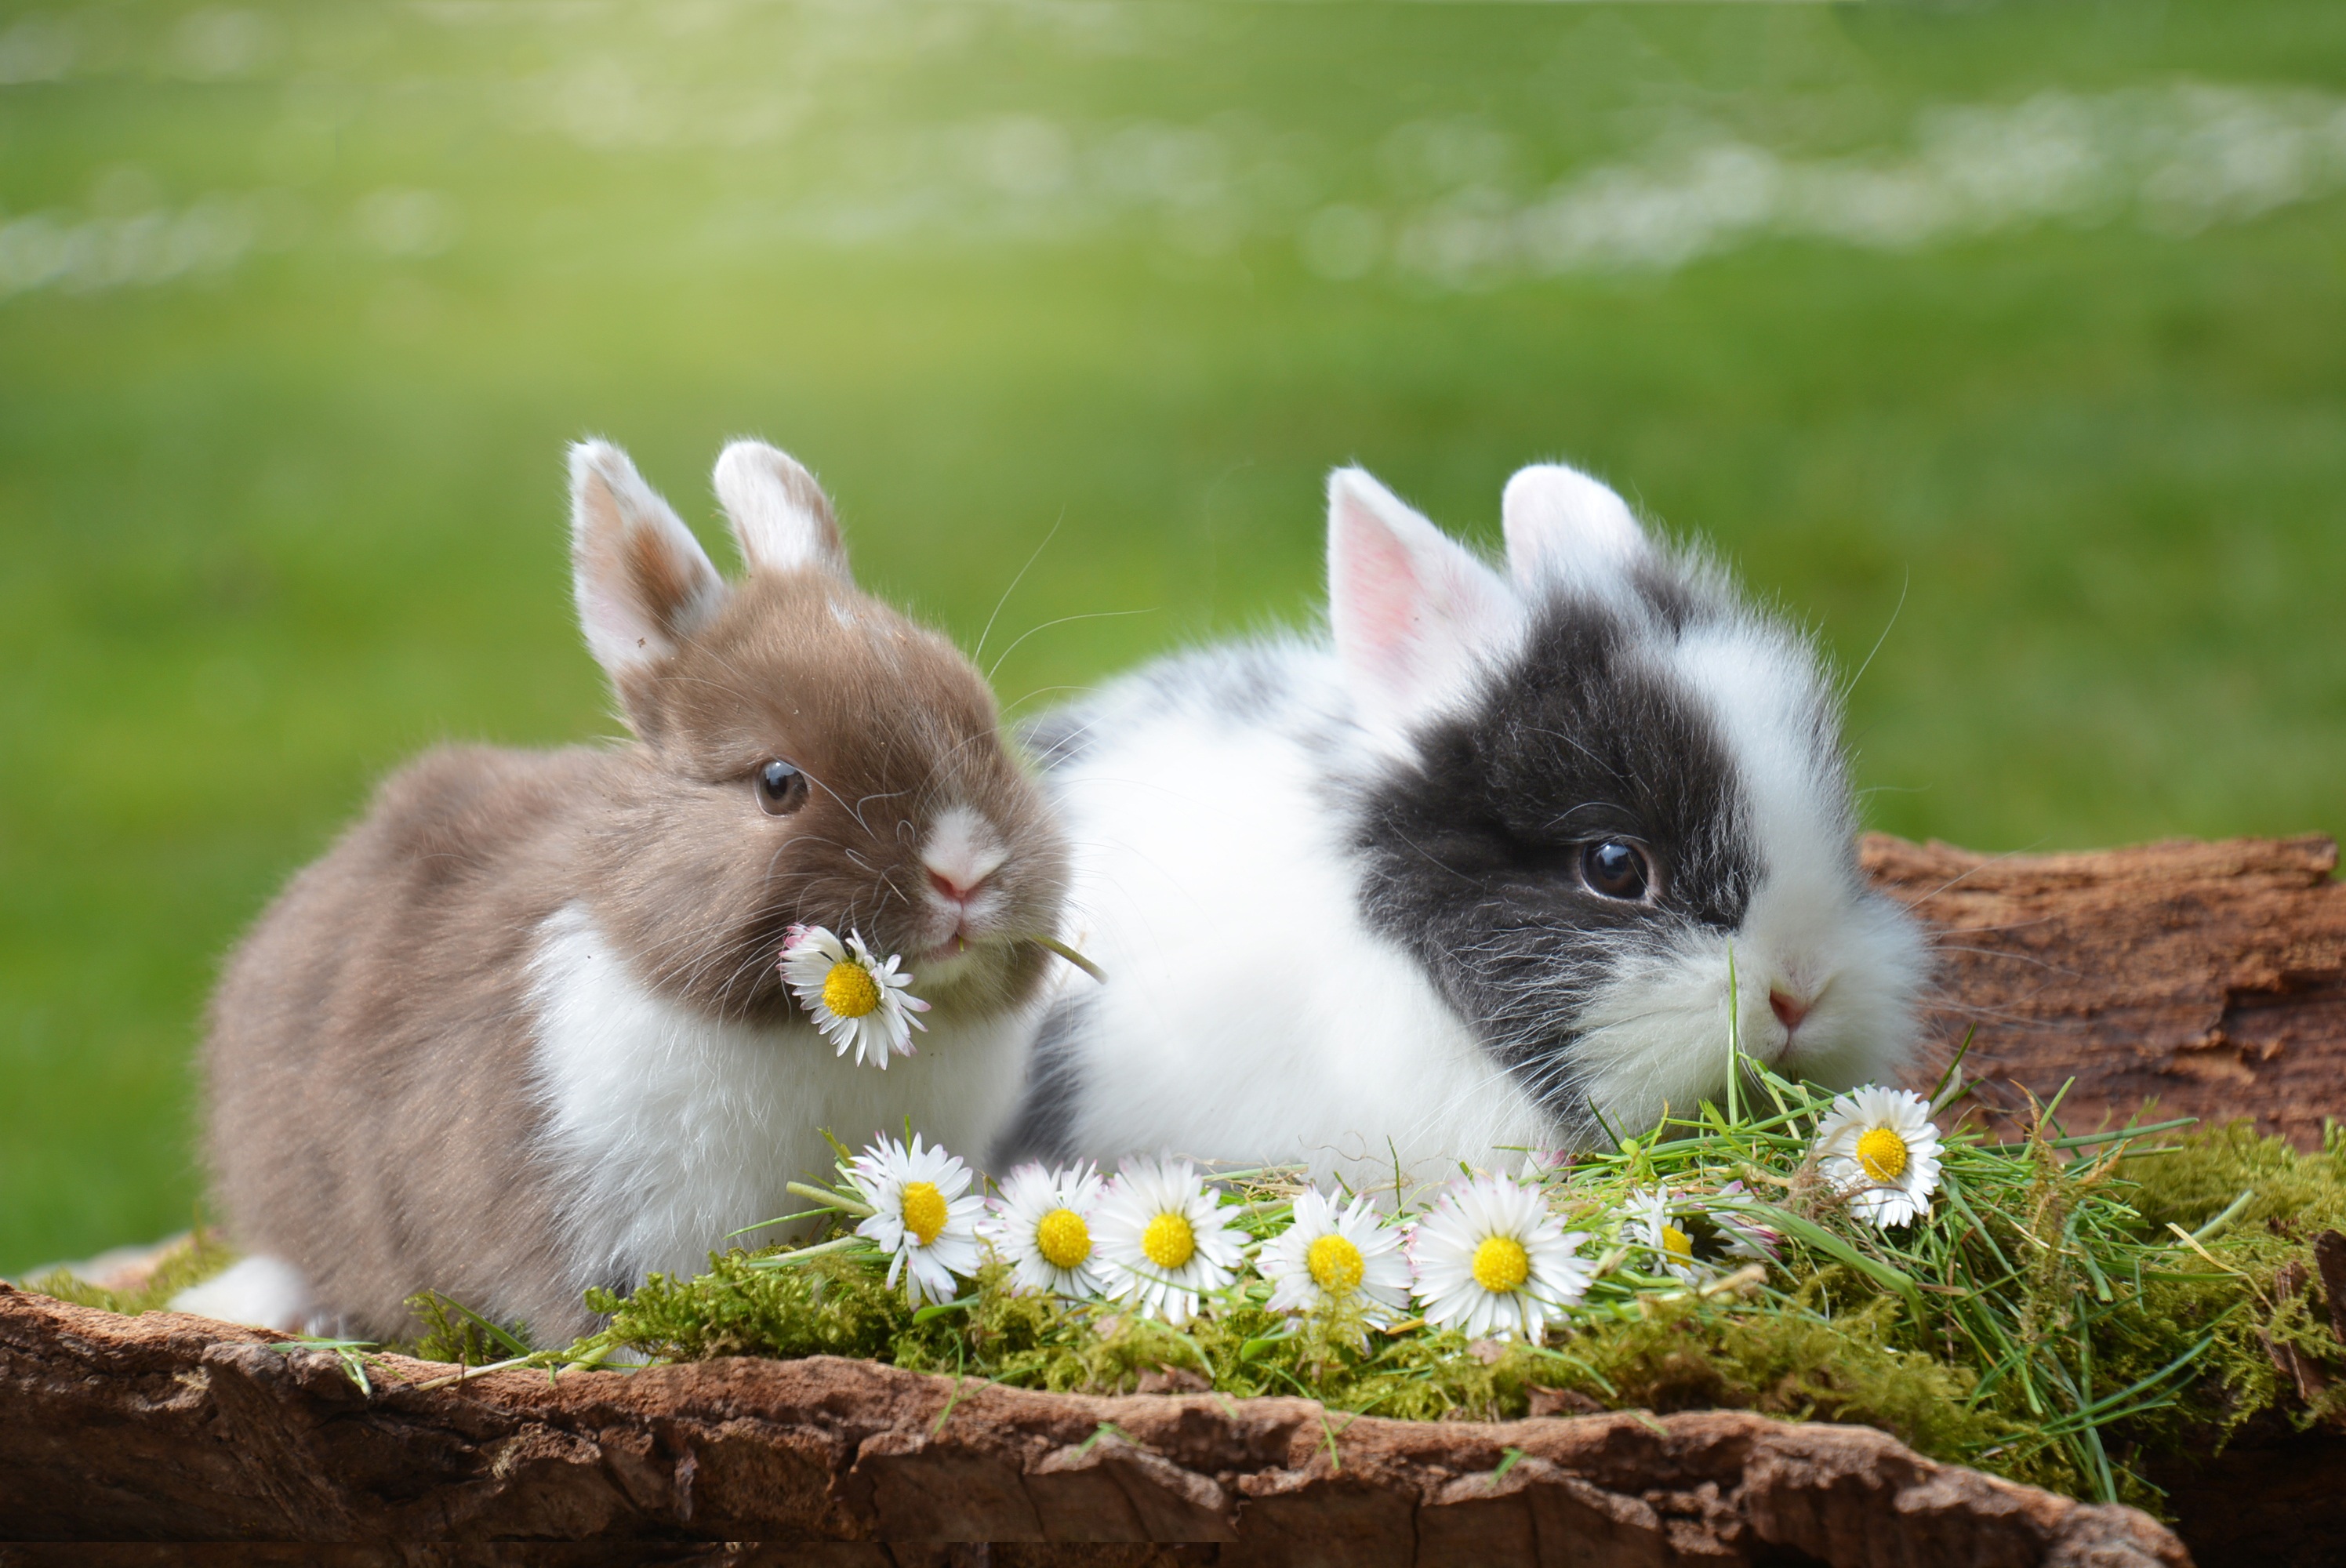
nature, grass, animal, cute, fur, spring, mammal, rodent, fauna, rabbit, hare, whiskers, ears, vertebrate, easter, rush, nager, easter bunny, happy easter, dwarf rabbit, domestic rabbit, rabits and hares